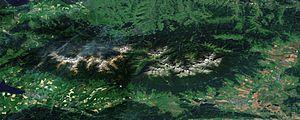
Les Tatras, en polonais et en slovaque : Tatry au pluriel, sont une chaîne de montagnes à cheval sur la frontière entre la Pologne et la Slovaquie. Il s'agit de la partie la plus élevée de la chaîne des Carpates et dont le point culminant est le Gerlachovský štít, à 2 655 mètres d'altitude.